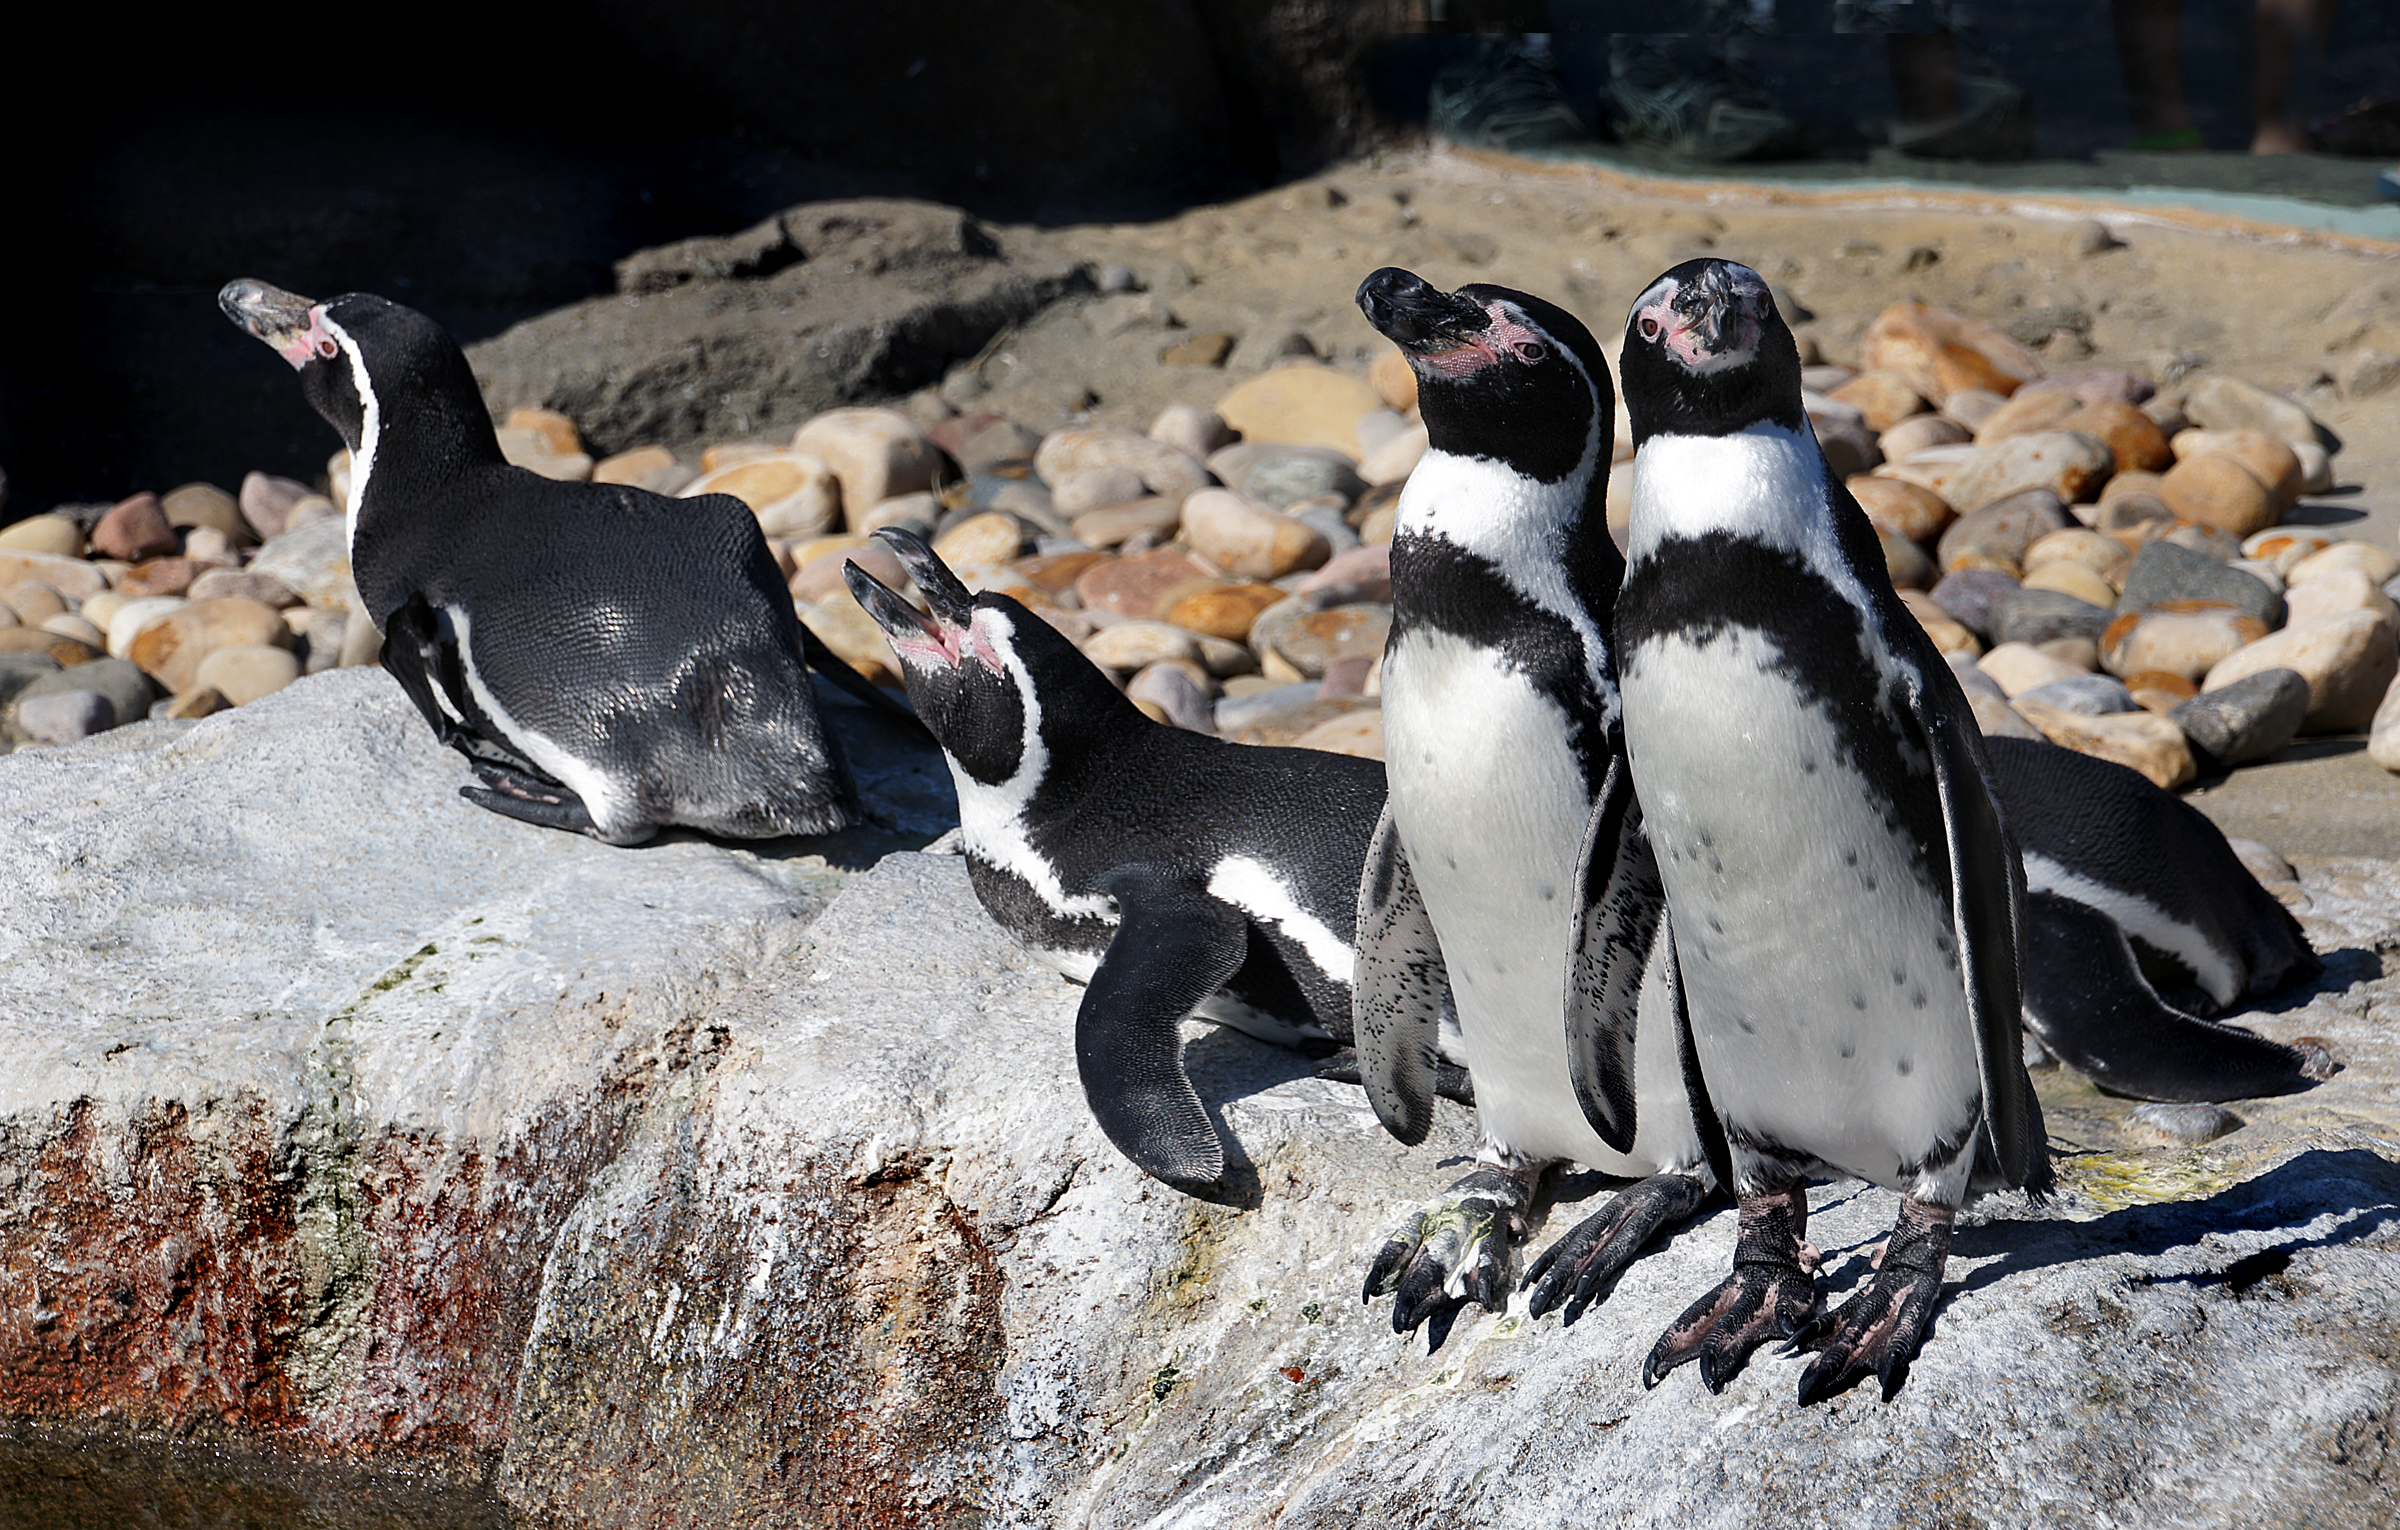
bird, wildlife, beak, fauna, penguin, vertebrate, calgaryzoo, humboltpenguins, flightless bird